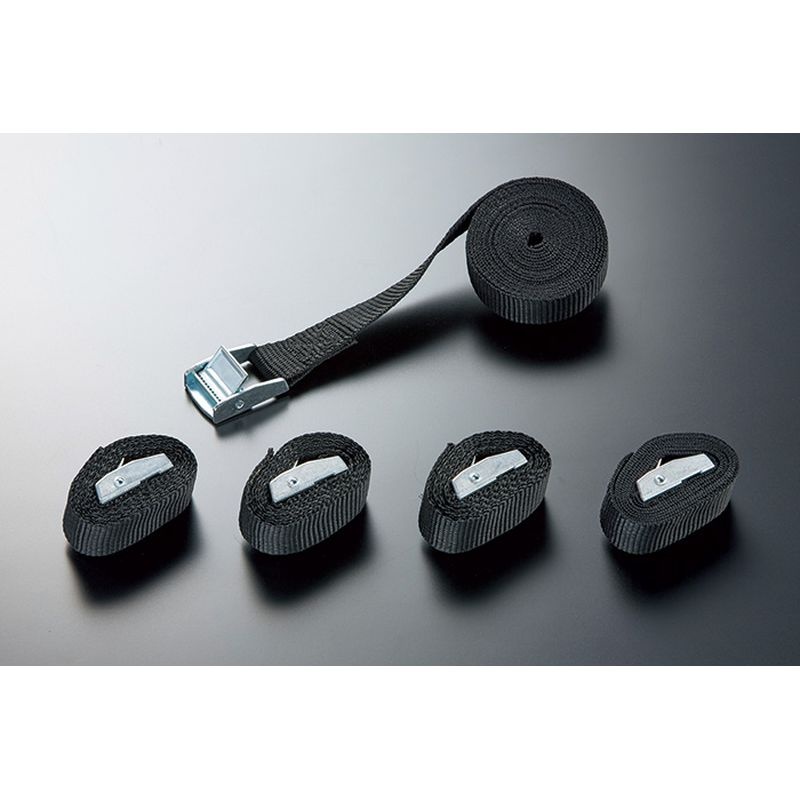
[NEW] JDM Honda S660 JW5 Tie Down Belt Genuine OEM
Fitting Model : Honda S660 JW5 (2020.01 - ) Parts Number : 08L02-PC2-000B (Tie Down Belt) Parts Information : Set of 5 Length approx. 105 x Width approx. 2.5 cm (4 pieces) Length approx. 250 x Width approx. 2.5 cm (1 piece) Note : This is JDM (Japanese Domestic Market) parts, So please make sure the item is fit with your car before purchase. Shipping : I will ship to world wide by expedited shipping carrier as EMS, DHL, UPS or Fedex! (include tracking number) ** You can check the total shipping fee before payment. Please go "ADD TO CART" and put the shipping information. ** Usually, we will ship items within 5 business days. But if it is stocked out in maker, the delivery will be delay. In that case, I will inform you. Y03225
Brand: Honda
Category: Vehicles & Parts > Vehicle Parts & Accessories > Vehicle Safety & Security > Vehicle Safety Equipment > Vehicle Seat Belt Straps